Nami Nandi Adigal

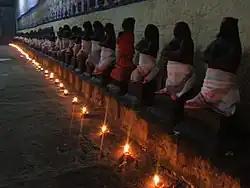
The images of the Nayanars are found in many Shiva temples in Tamil Nadu.

The Airavatesvara Temple, Darasuram (c. 1150) has a relief dedicating the tale of Nami Nandi Adigal, lighting the lamps with water. One of the most prominent Nayanars, Appar Tirunavukkarasar (7th century) also recalls the lamp miracle of Nami Nandi Adigal, called Nambi Nami in the verse. He further praises Nami Nandi Adigal as "pure gold".